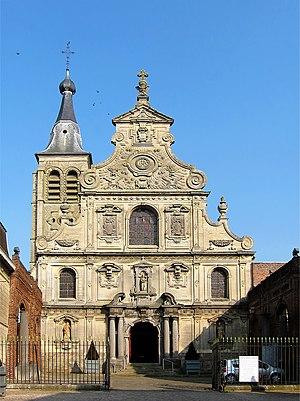
La façade de la collégiale Saint-Martin au Cateau-Cambrésis.
Cet article recense une partie des monuments historiques du Nord, en France.
Le Cateau-Cambrésis est une commune française située dans le département du Nord, en région Hauts-de-France.
Saint-Martin est le nom de nombreuses églises, en Europe et en Amérique latine. Cet article en recense un certain nombre.
L’église Saint-Martin du Cateau-Cambrésis, seul bâtiment restant de l’ancienne abbaye bénédictine Saint-André.